2015–16 Northern Iowa Panthers men's basketball team

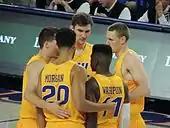
The Panthers' starting five huddle during their December 5 game vs. Richmond.

The Panthers finished the 2014–15 season 31–4, 16–2 in MVC play to finish in second place. They defeated Bradley, Loyola–Chicago, and Illinois State to win the Missouri Valley tournament and received the conference's automatic bid to the NCAA tournament. In the Tournament, they defeated Wyoming in the second round before losing in the Third Round to Louisville.